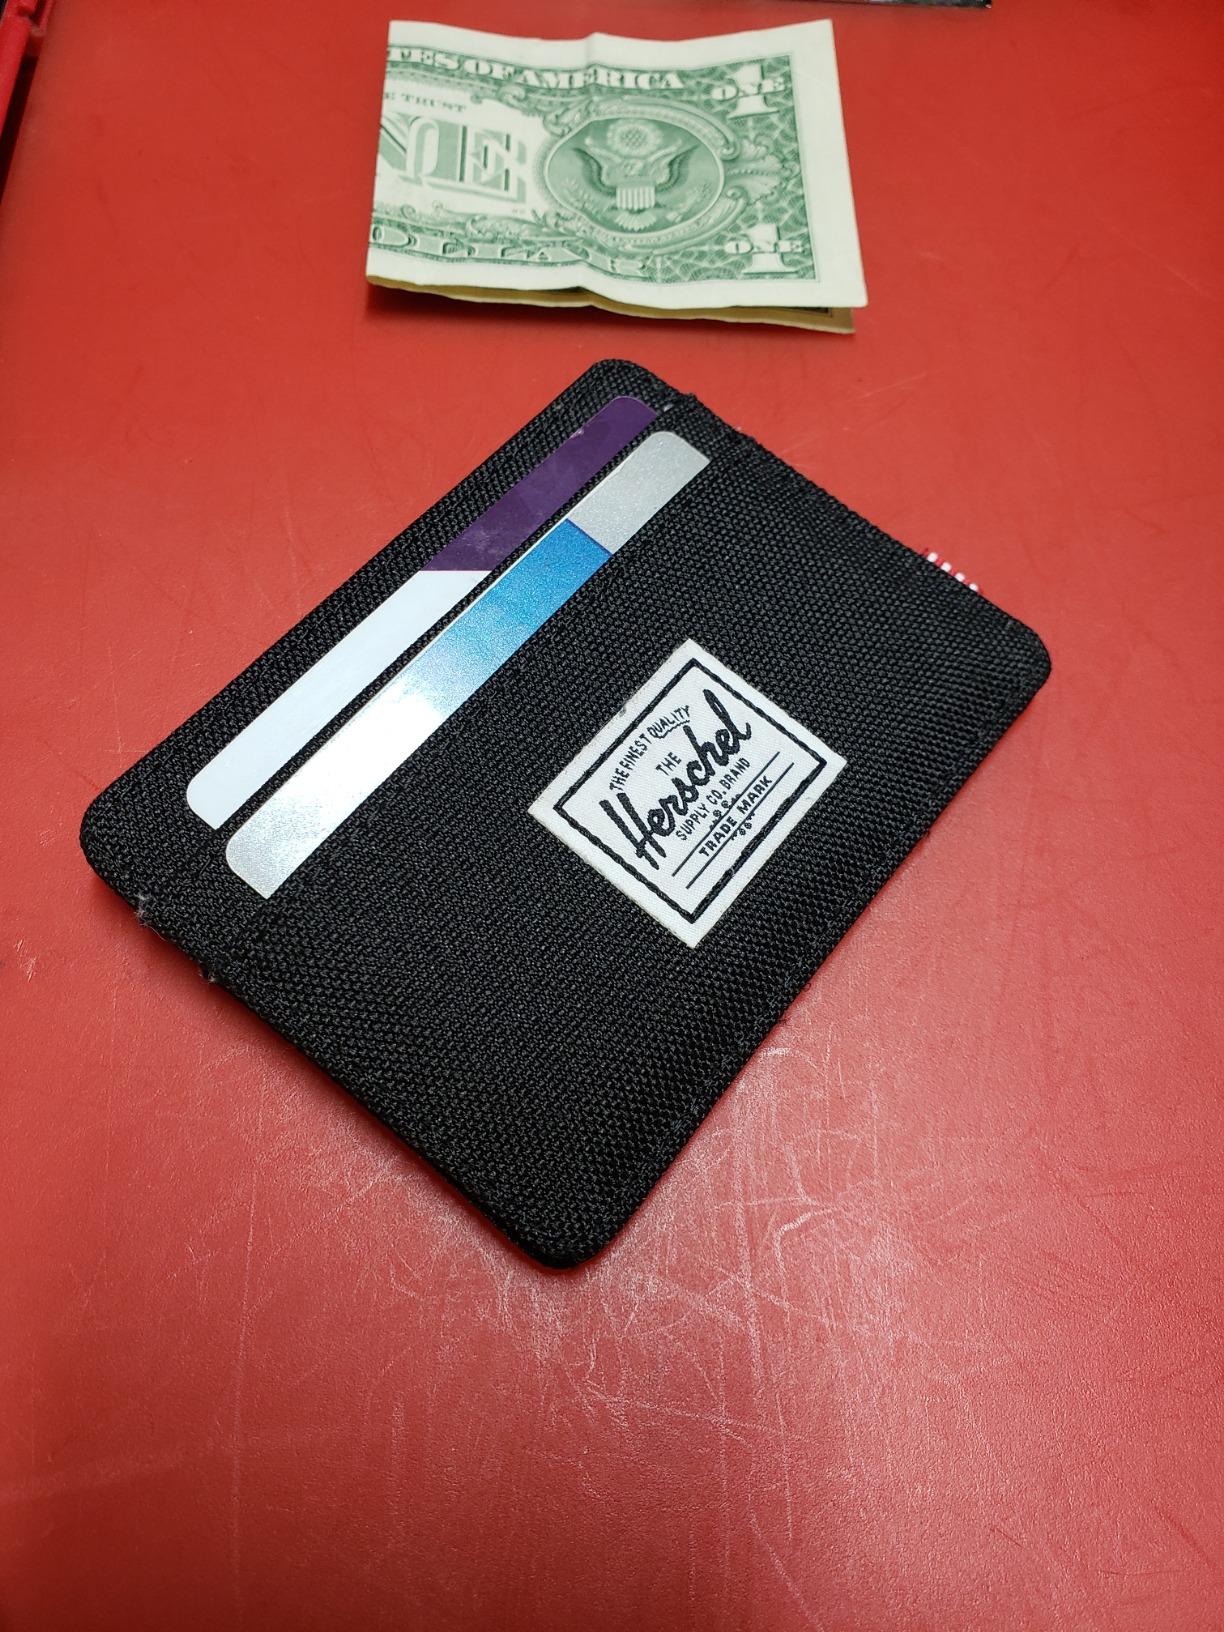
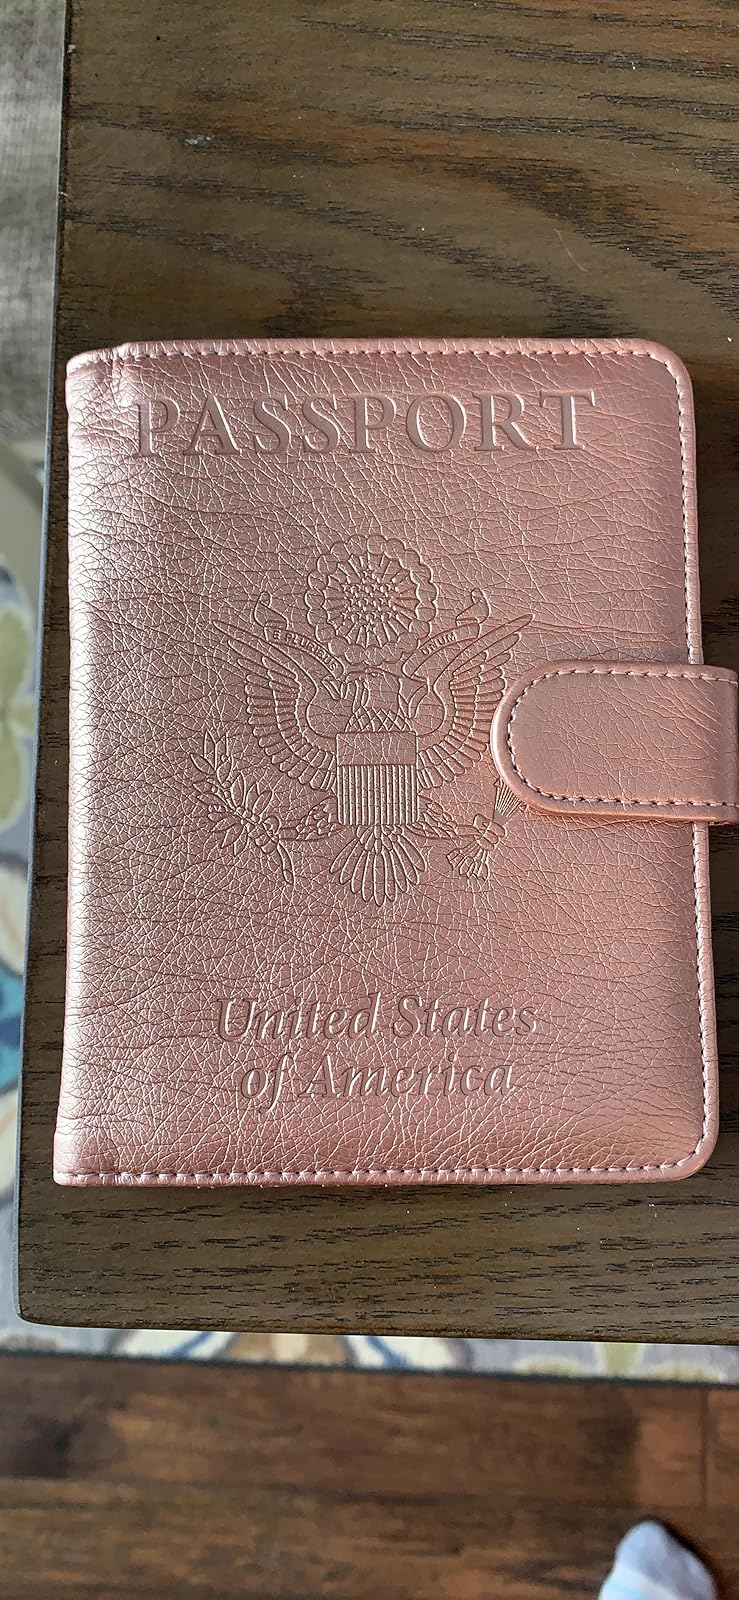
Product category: accessories_wallet
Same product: no